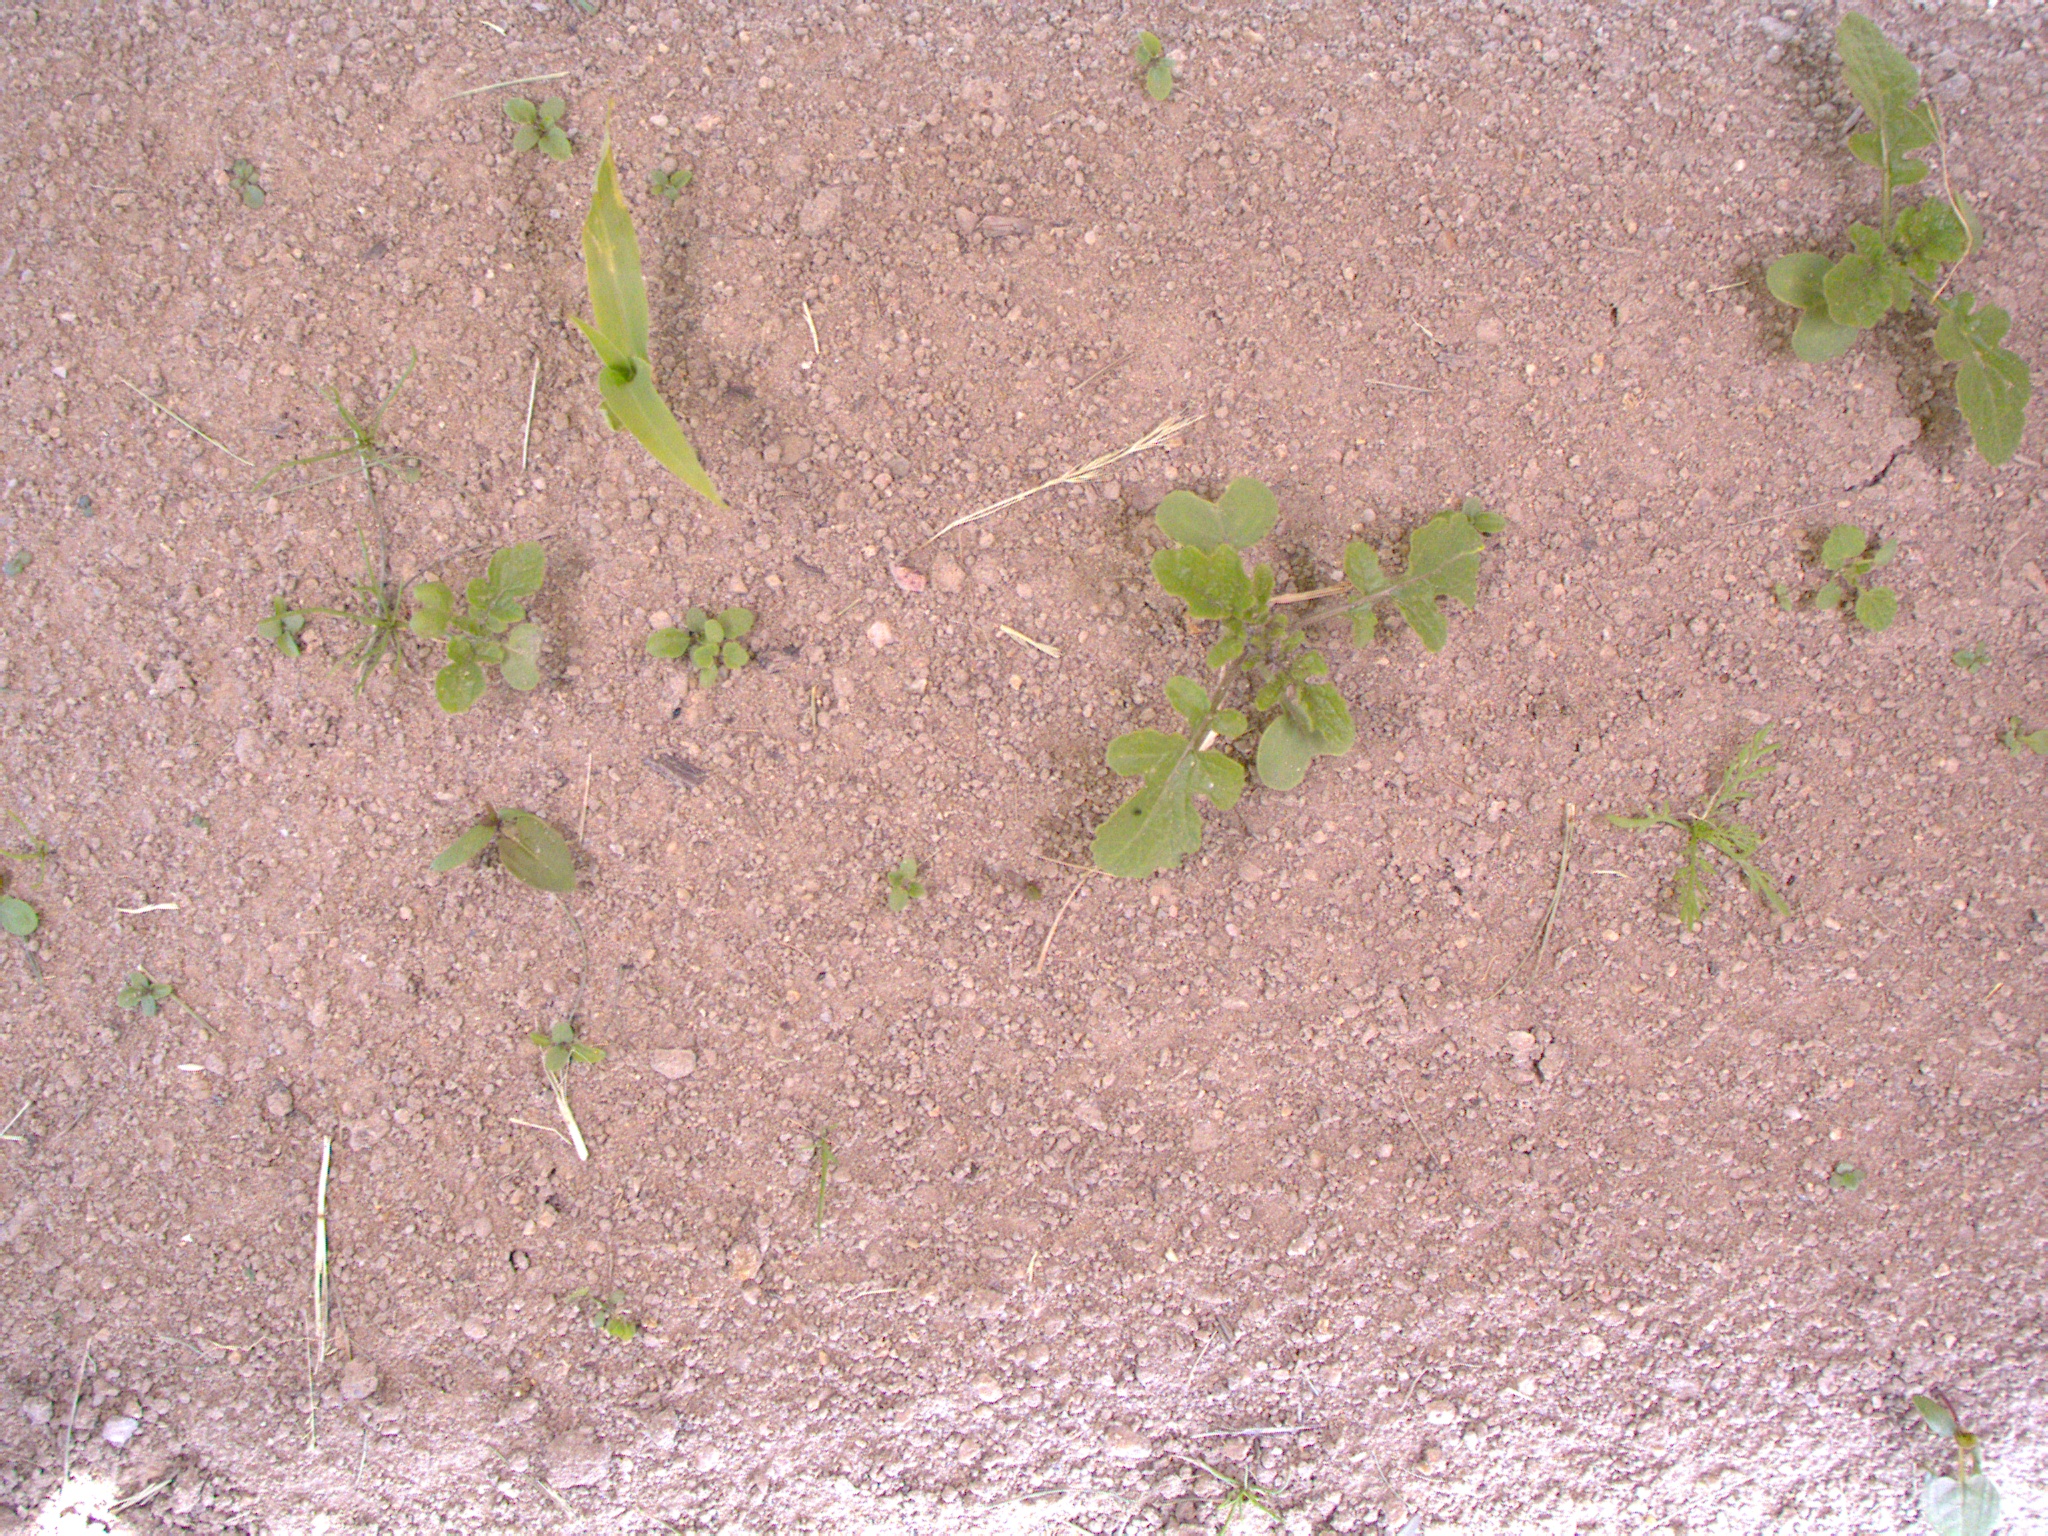
Crop: maize
Objects: maize, stem_maize